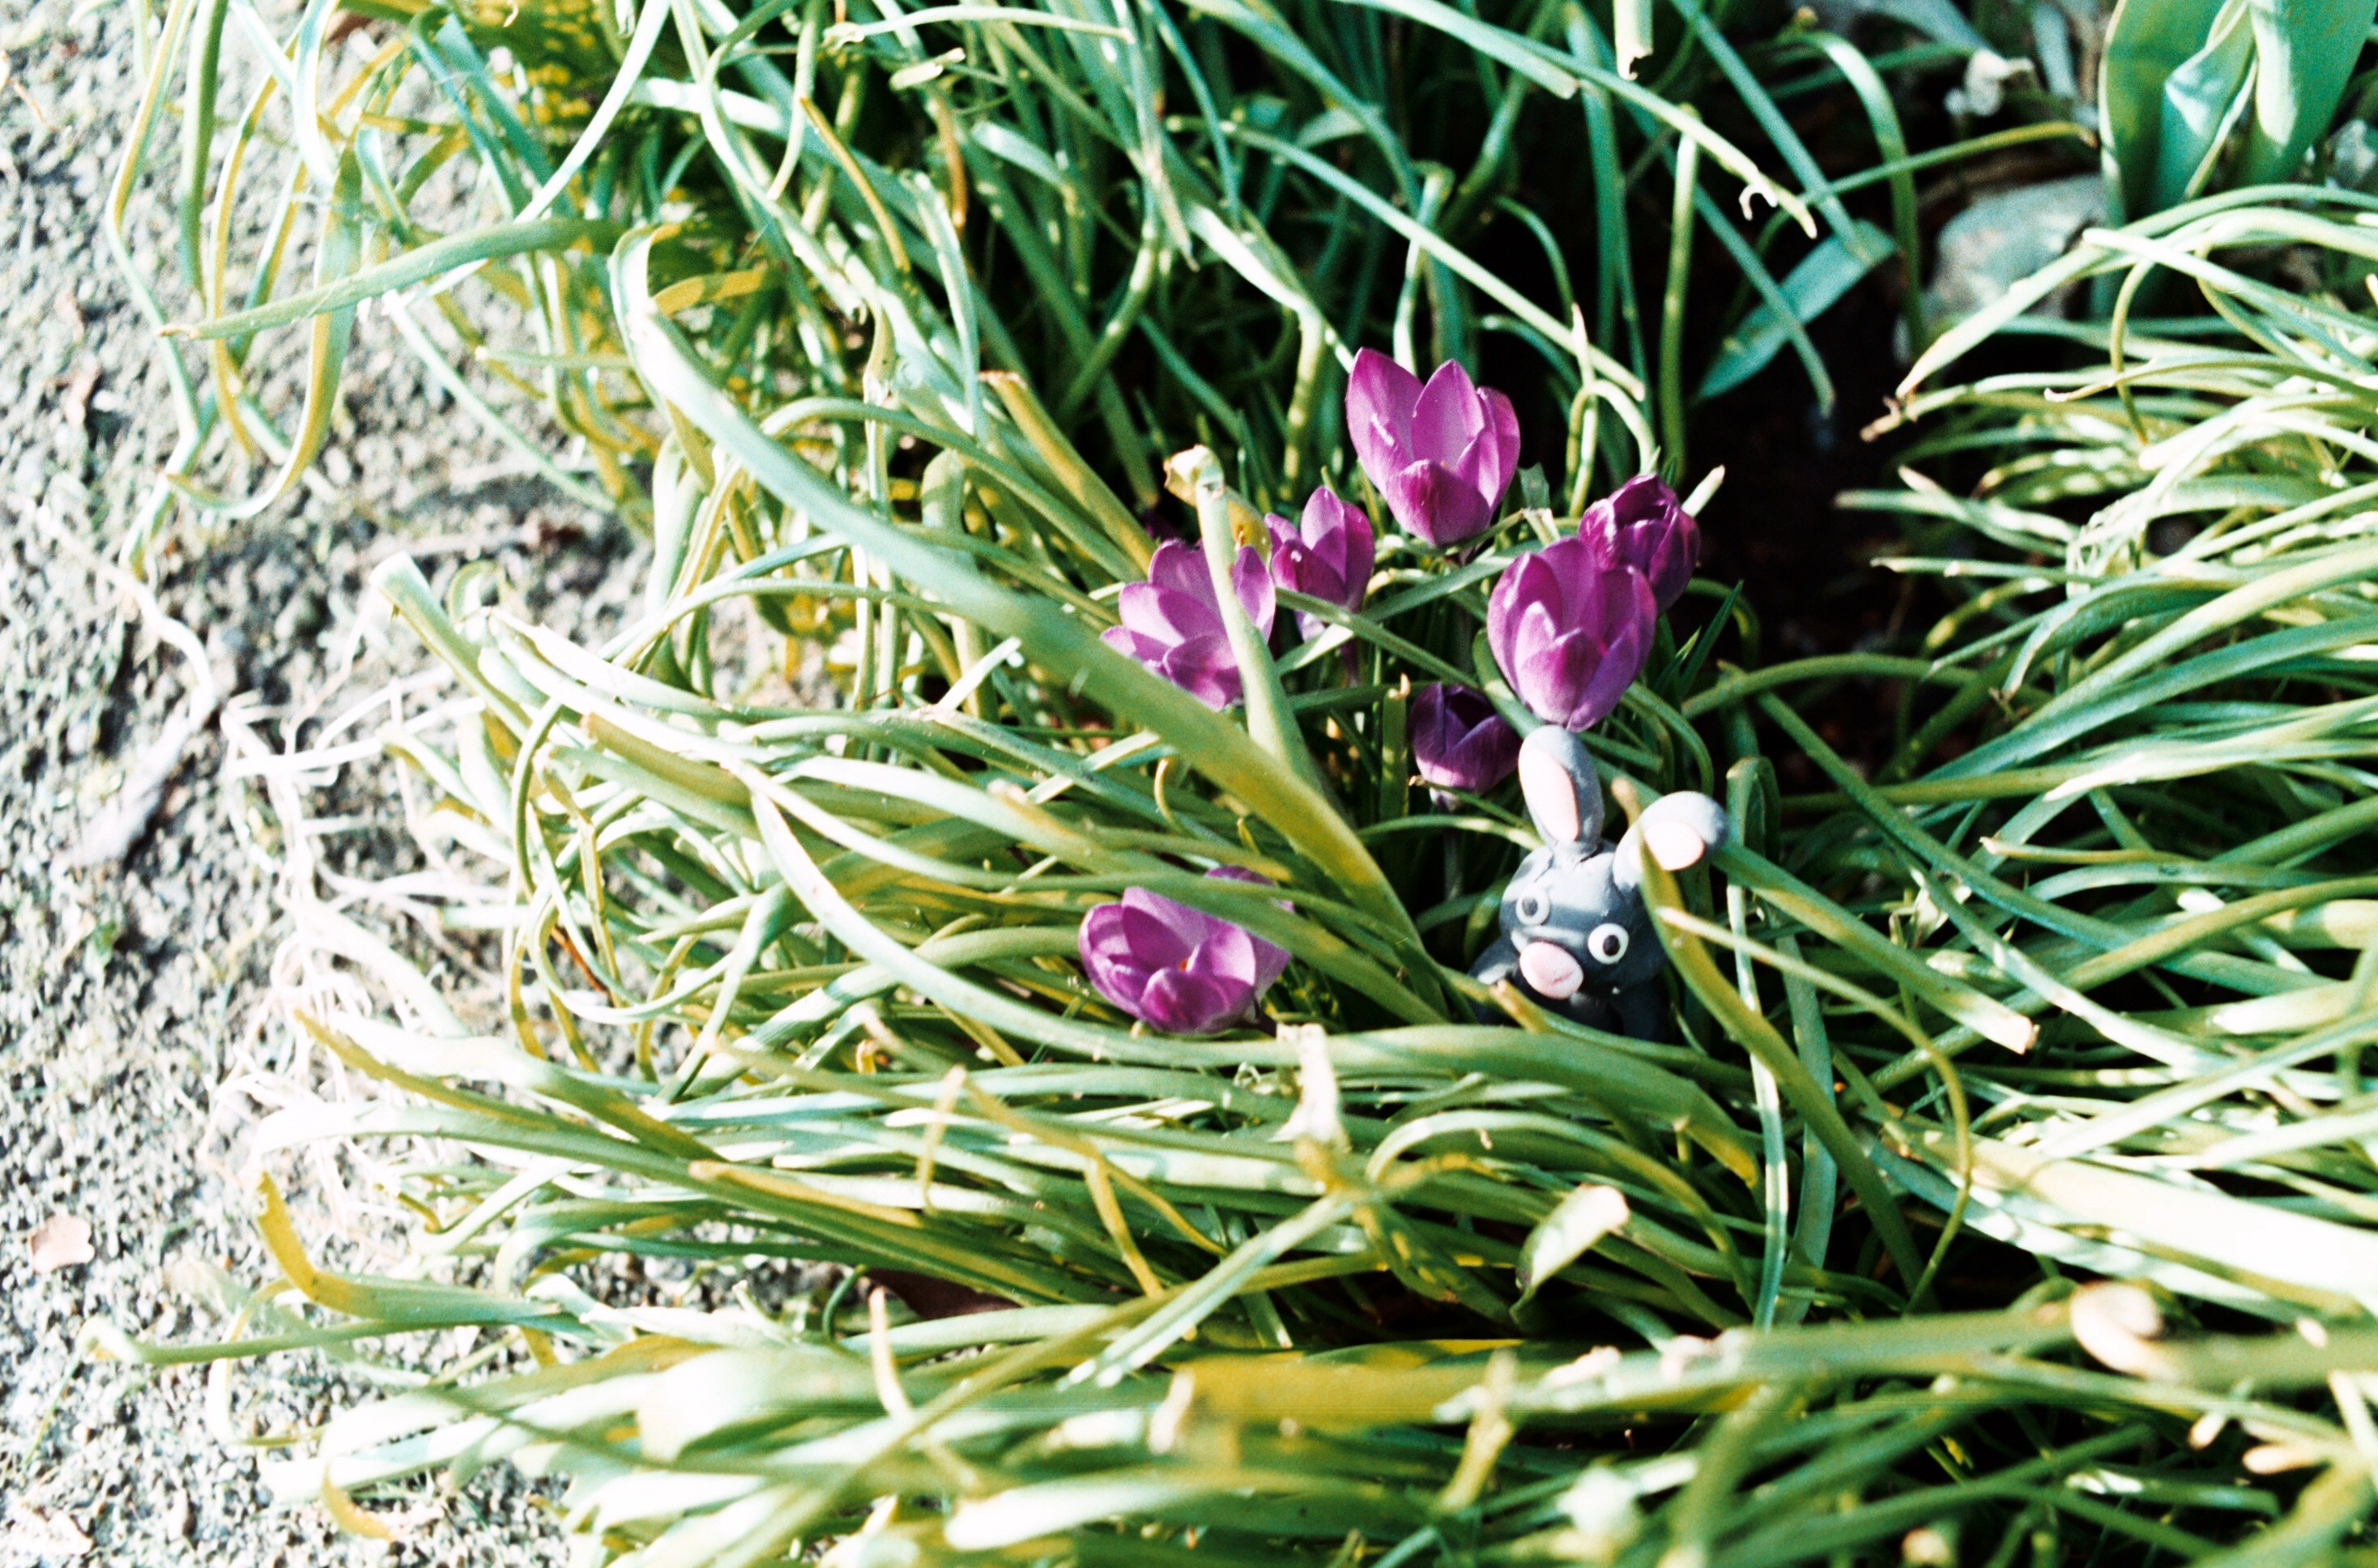
grass, plant, lawn, flower, fujifilm, herb, produce, botany, playing, garden, flora, rabbit, flowers, conejo, lapin, hideandseek, yard, bunny, chives, floristry, pentaxmesuper, rosemary, smcpentaxa35mmf20, hiding, coelho, proplusii, flowering plant, grass family, land plant